Erminia Borghi-Mamo

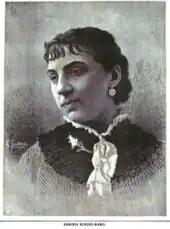
Erminia Borghi-Mamo, from an 1883 publication.

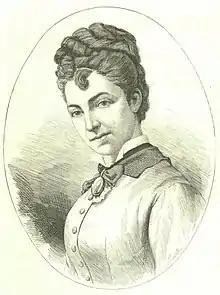
A picture from La Ilustración Española y Americana (1878)

Erminia Borghi-Mamo was born in Paris, the daughter of Michele Mamo and Adelaide Borghi-Mamo, both Italian opera singers. She was literally born into the theatre: Adelaide Borghi-Mamo finished a performance of Verdi's "Il Trovatore", then gave birth to Erminia hours later, in a room within the theatre La Comédie Italienne. She was named for soprano Erminia Frezzolini, a friend of Adelaide's. She studied voice with her mother and with Alessandro Busi. Fellow soprano Ayres Borghi-Zerni was her cousin.